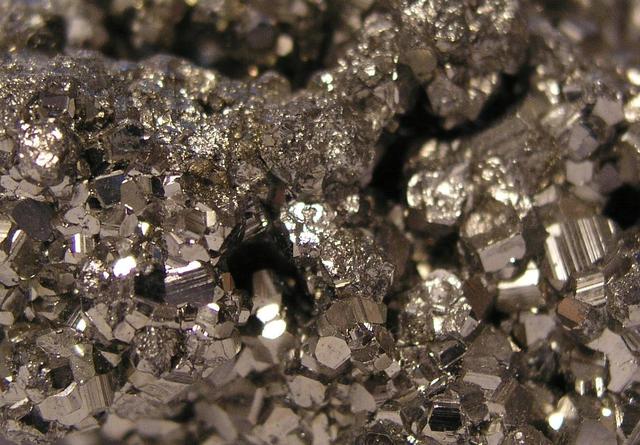
Texture: crystalline